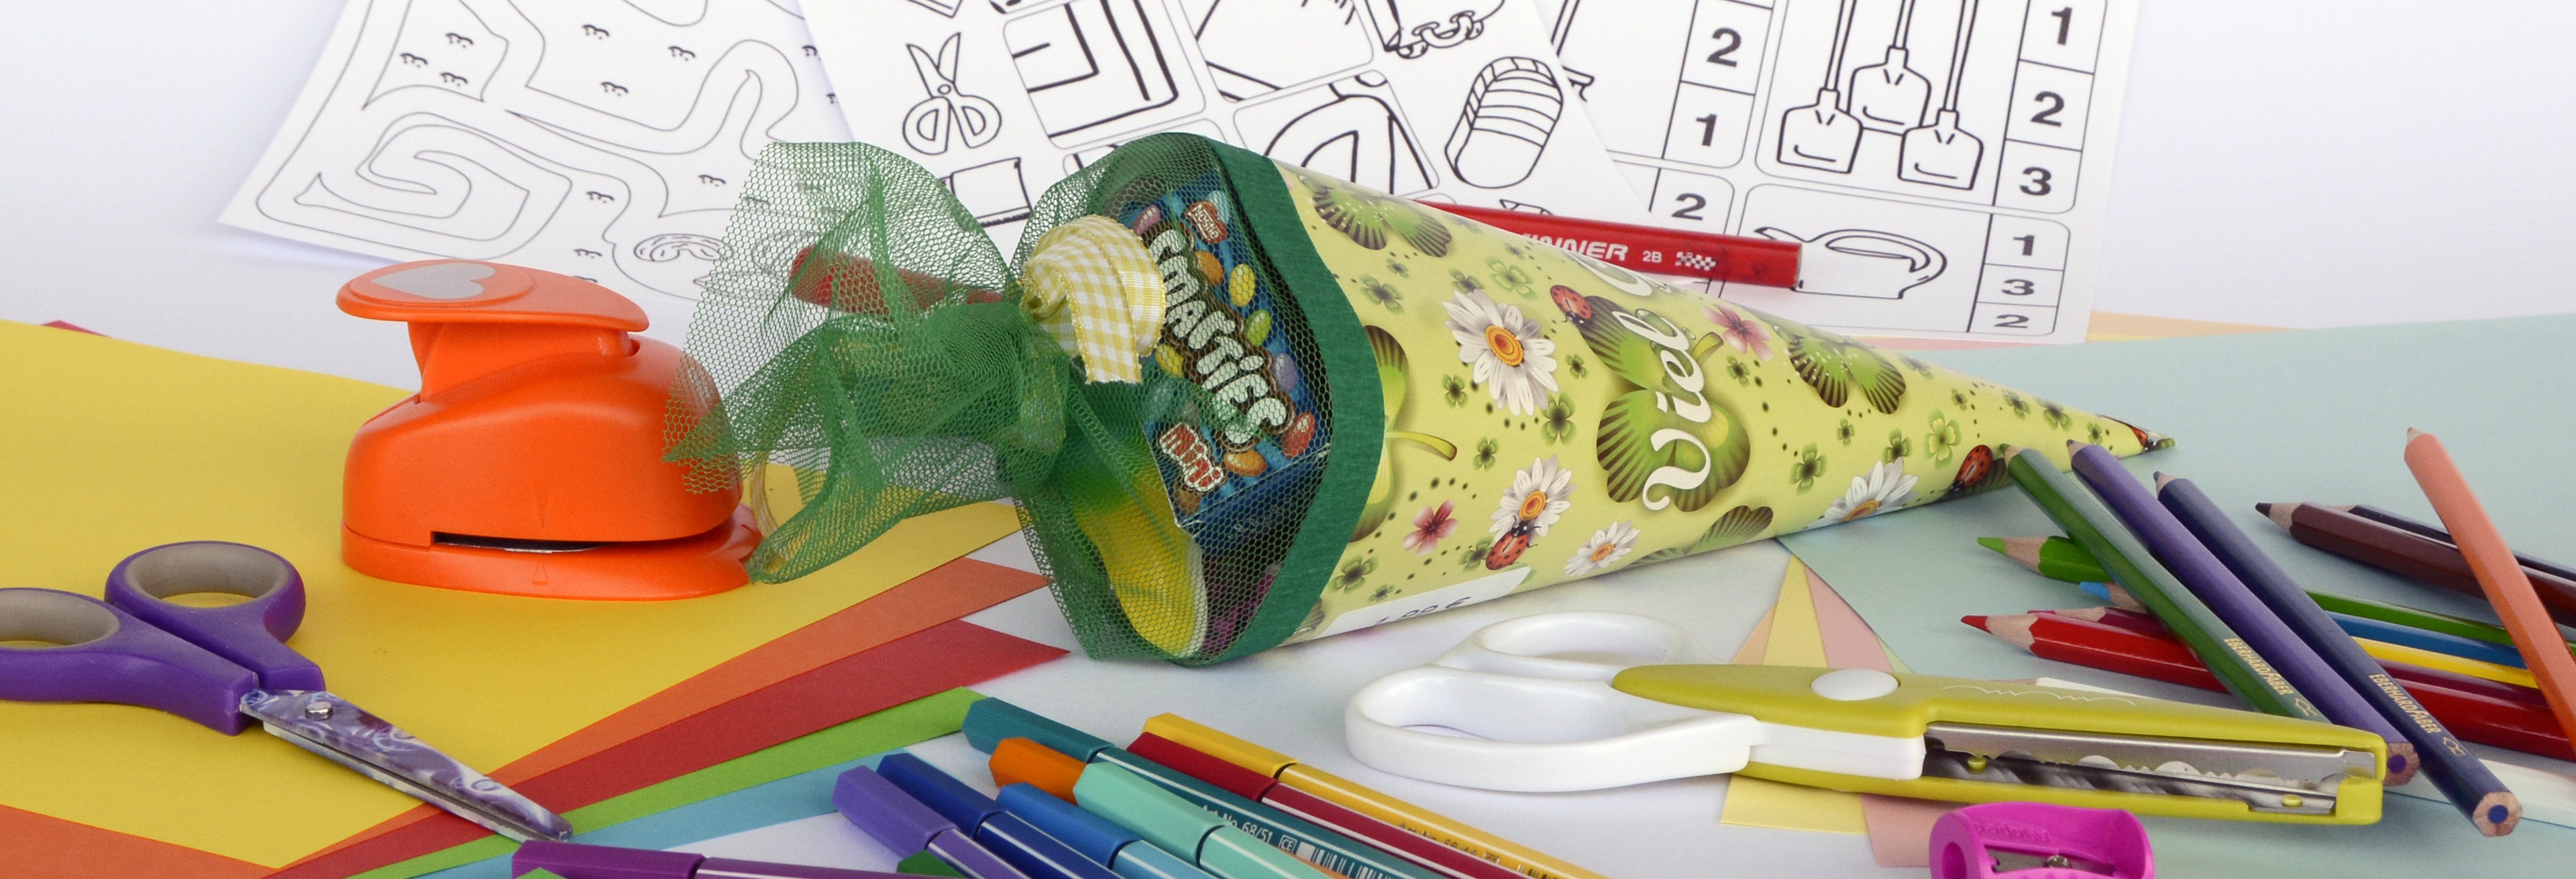
pencil, color, banner, training, paint, colorful, paper, crayon, education, cut, art, drawing, chalk, illustration, pens, candy, stationery, school, crayons, draw, surprise, pointed, scissors, coupon, tinker, colored pencils, colour pencils, header, head image, back to school, exercises, schult te, first graders, school launch, zuckert te, first class, writing accessories, colorful paper, felt tip pens, child art